Cyclone Lua

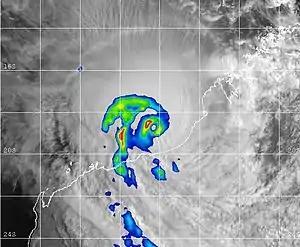
Microwave-enhanced satellite image of Lua at 0000 UTC on 17 March, at peak intensity; a well-defined centre is visible

On coming ashore, Cyclona Lua produced strong winds, gusting to at Port Hedland, and appreciable rainfall, peaking at at Bidyadanga. The precipitation was widespread, affecting a large area of interior Western Australia. The overcast weather led to abnormally cool temperatures, which broke monthly records in portions of the central and eastern Pilbara. For instance, the Port Hedland Airport recorded a maximum temperature of 24.1 °C on 17 March, the coldest March day in the station's history; the previous record of 25.8 °C was set 64 years prior. As the remnants of Lua continued poleward, they continued to drop heavy rainfall, including a daily total (19 March) of at Edjudina, setting the record for the wettest March day there. A barometer reading of at Rowley Shoals represented the lowest observed pressure associated with the storm.